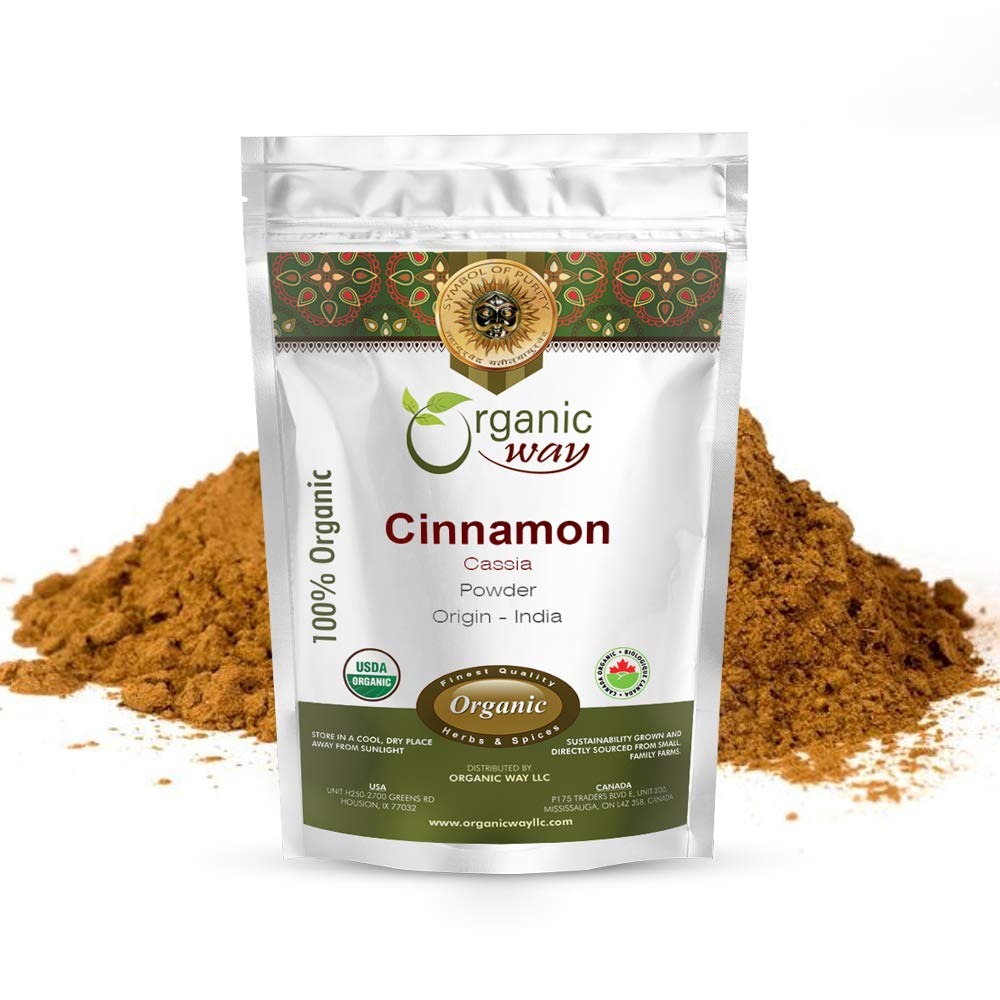
Item Name: Organic Way Premium Cinnamon Cassia Powder (Cinnamomum cassia) - Adds Flavour & Aroma | Organic & Kosher Certified | Vegan | Raw, Non GMO & Gluten Free | USDA Certified | Origin - India (1LBS / 16OZ)
Bullet Point 1: 100% tested USDA and Kosher certified herbal product
Bullet Point 2: Organic products imported from India and packaged in USA
Bullet Point 3: Authentic Cinnamon (Cassia) powder processed in a hygienic environment
Bullet Point 4: Pure, highly potent powdered cinnamon with a distinct aromatic effect
Bullet Point 5: The packaging is flavor-sealed for freshness
Product Description: <p>Cinnamon (Cassia) powder is widely used in dairy products, ice-creams, beverages and curries. Cassia Cinnamon powder is made out of extremely hard single thick layered pieces of cinnamon. At Organic Way, we always give you authentic spices so that your dishes turn out to taste and smell perfect.</p>
Value: 1.0
Unit: Count

Price: 16.49